Idyll XI

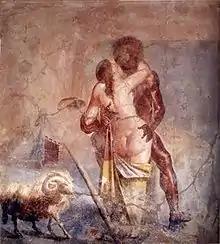
Polyphemus and Galatea. Fresco from Pompeii,

Lucia Prauscello analyzed lines 25–27 of Idyll 11 and concluded that there are parallels between the characters of Idyll XI and the "Odyssey", as the text mimics the thoughts and emotions expressed by characters in the "Odyssey". Lines 25–27 consist of the following text: